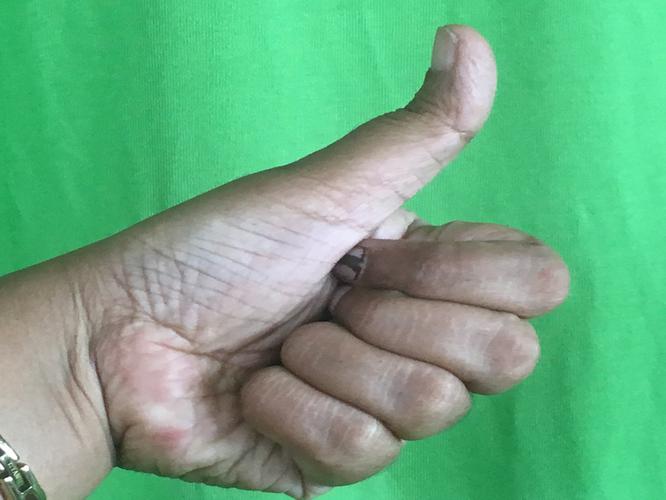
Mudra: Sikharam
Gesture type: single_hand